West Java

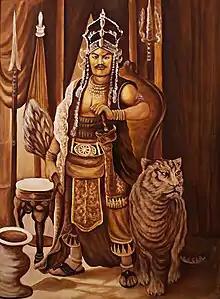
Sri Baduga Maharaja is a (King) who was very influential during the Sunda Kingdom.

The oldest human inhabitant archaeological findings in the region were unearthed in Anyer on the western coast of Java with evidence of bronze and iron metallurgical culture dating to the first millennium AD. The prehistoric Buni culture, near present-day Bekasi, developed clay pottery with evidence found in Anyer to Cirebon. Artefacts dated 400 BC — AD 100, such as food and drink containers, were found mostly as burial gifts. There is archaeological evidence in Batujaya Archaeological Site dating from the 2nd century and, according to Dr Tony Djubiantono, the head of Bandung Archaeology Agency, Jiwa Temple in Batujaya, Karawang, was also built around this time.